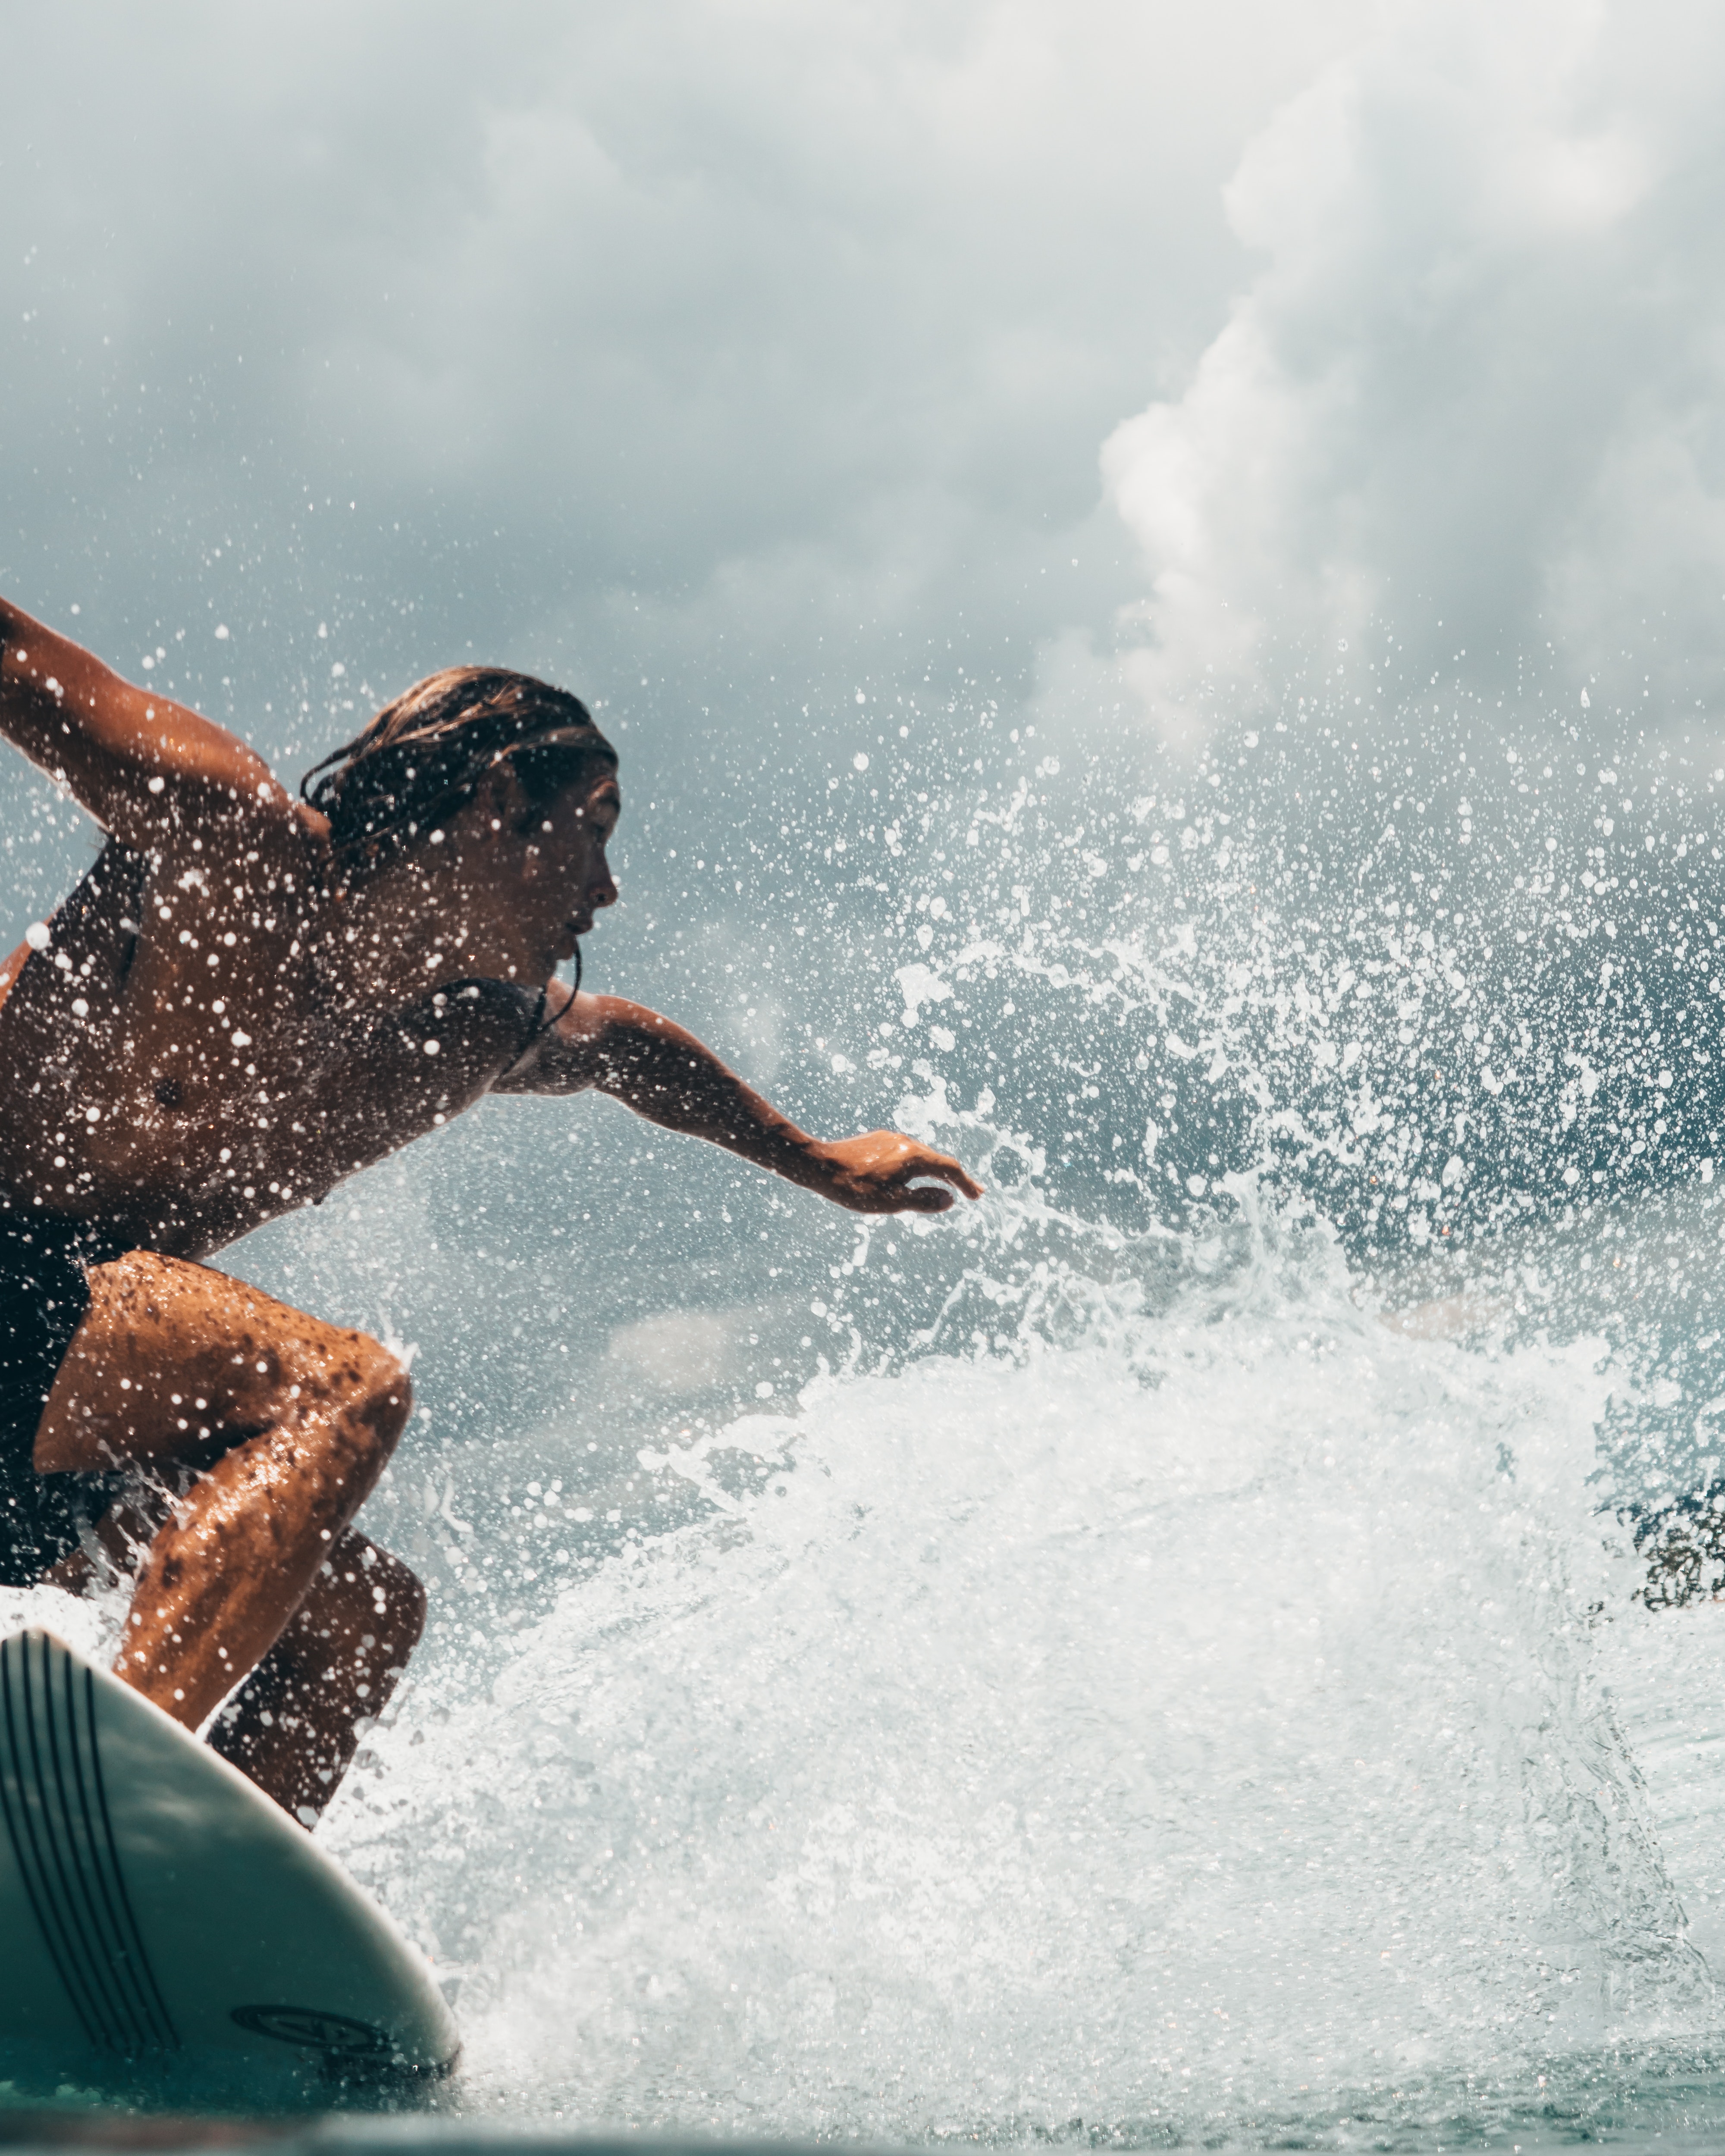
water, wave, surfing equipment and supplies, sea, boardsport, surfboard, wind wave, surfing, fun, water sport, surface water sports, ocean, leisure, sky, vacation, coastal and oceanic landforms, cloud, extreme sport, jumping, wakesurfing, open water swimming